Inger-Marie Ytterhorn

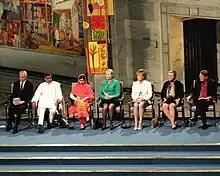

Ytterhorn was elected to the Norwegian Parliament from Hordaland in 1989, but was not re-elected in 1993. She later served in the position of deputy representative during the terms 1993–1997 and 1997–2001.